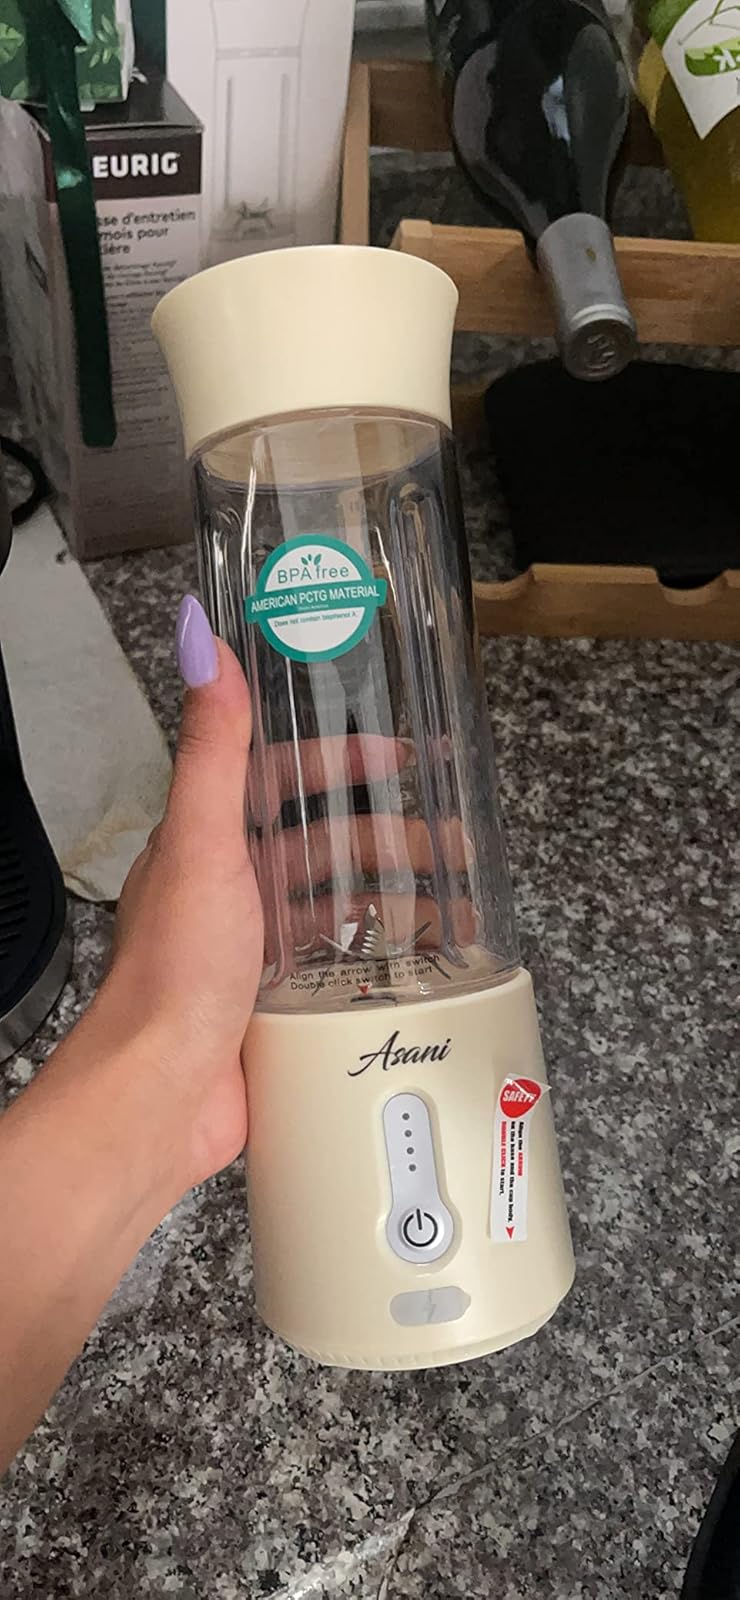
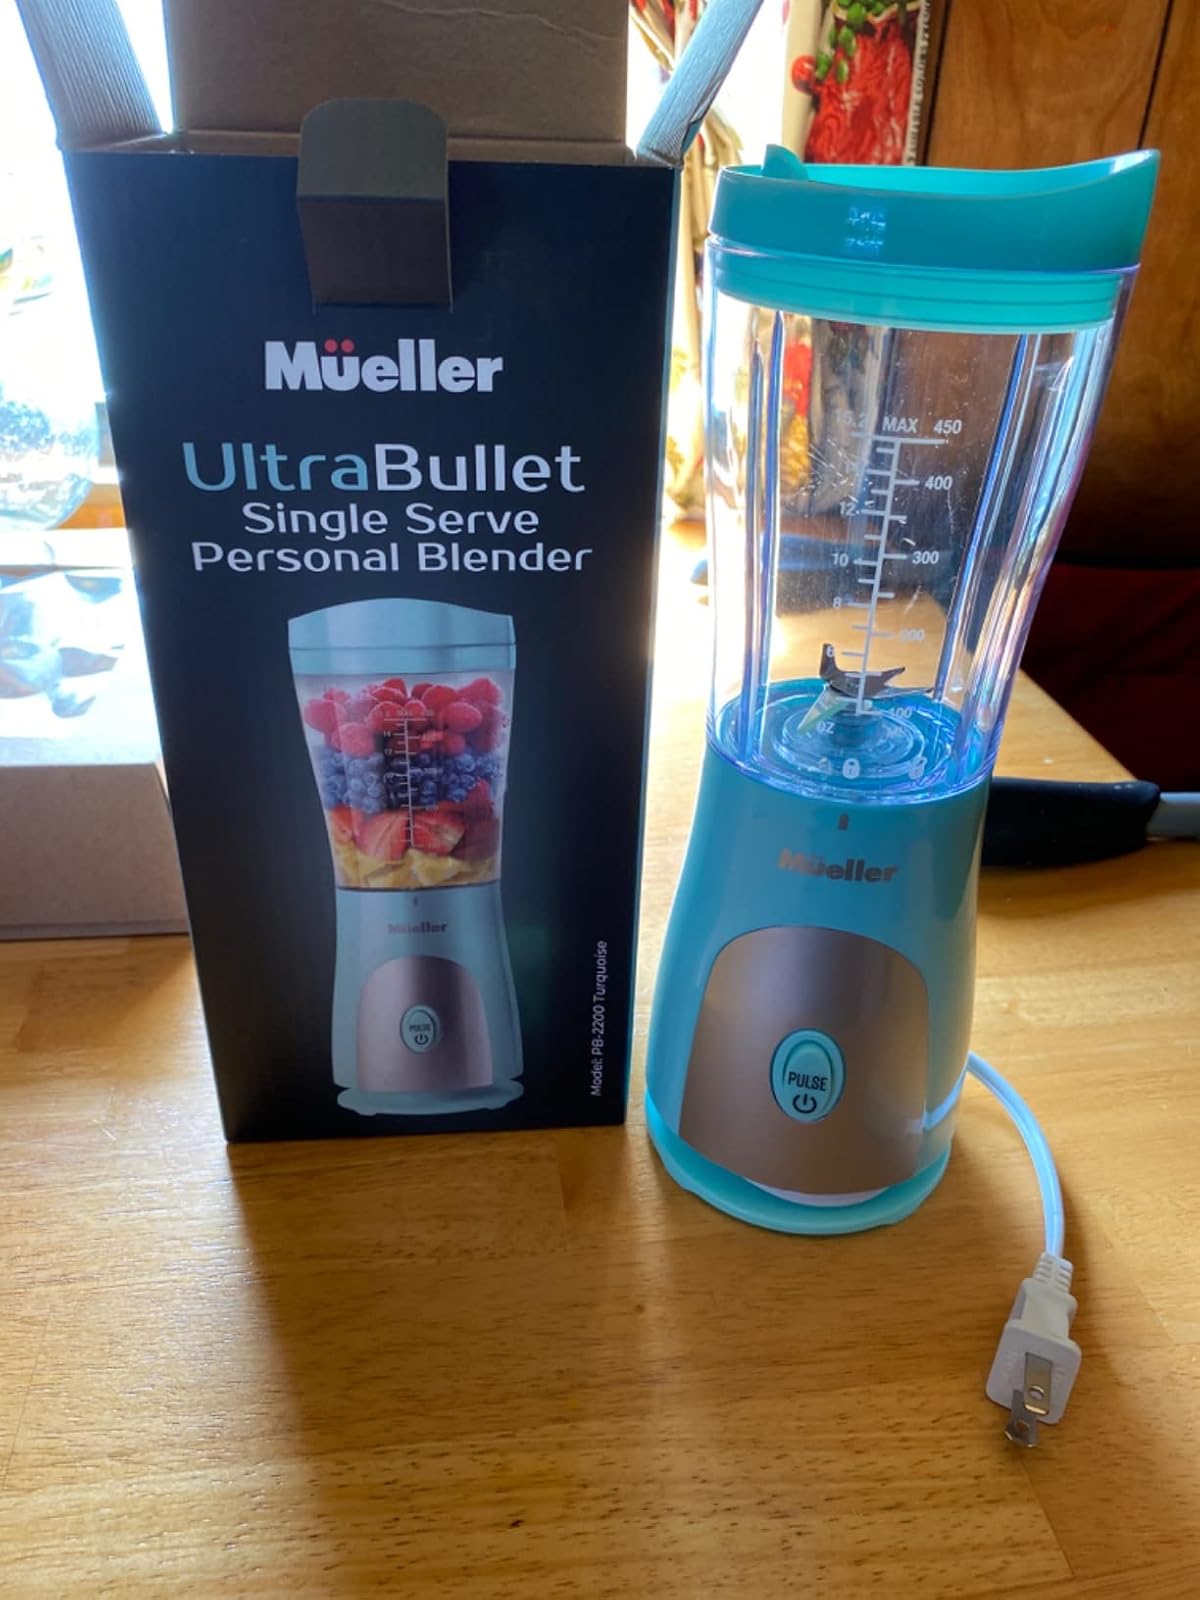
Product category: items_blender
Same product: no